Shannon (locomotive)

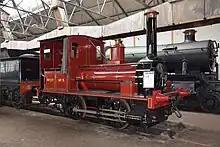
"Shannon" at Didcot Railway Centre in 2021

In 1878 it was sold to the Wantage Tramway for £365 8s 1d where it became No 5, and was known as 'Jane' although the name was never actually carried. It was initially fitted with full tramway skirts, but these were removed after a few years. After closure of the tramway in 1945 it was purchased for £100 by the Great Western Railway and the name 'Shannon' was reapplied. It was preserved as a static exhibit on Wantage Road railway station until that closed in 1964. In 1965 it was stored on the premises of the Atomic Energy Authority, but in 1969 it was moved to the Didcot Railway Centre, where it was finally steamed and operated again in October 1969.